Antiochus III the Great

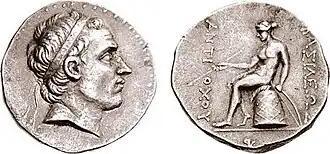

The year 209 BC saw Antiochus in Bactria, where the Greco-Bactrian king Euthydemus I had supplanted the original rebel. Antiochus again met with success. Euthydemus was defeated by Antiochus at the Battle of the Arius, but after resisting the Seleucid king in the Siege of Bactra, he obtained an honourable peace by which Antiochus promised Euthydemus's son Demetrius the hand of Laodice, his daughter, and allowed Euthydemus himself to keep his royal title.